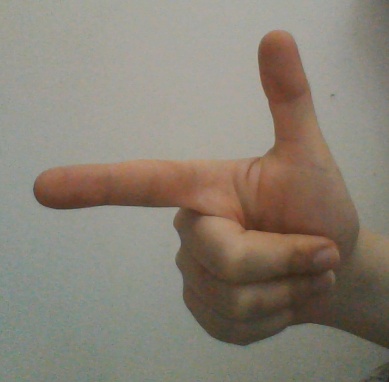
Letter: yaa